Siege of Beirut

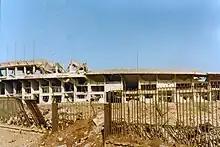
Camille Chamoun Stadium in 1982 after being bombed

The ring around Beirut was closed by 13 June 1982, 7 days after the start of Israeli invasion to Lebanon. PLO and part of Syrian forces were isolated in the city.